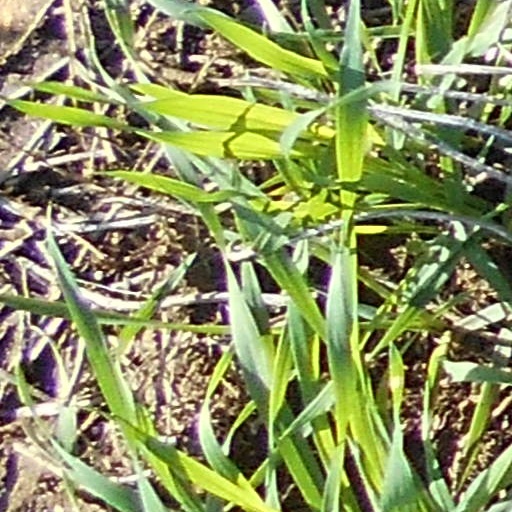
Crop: wheat